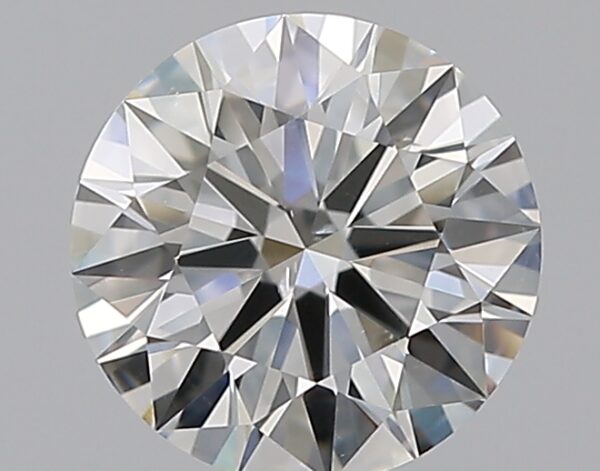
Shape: round
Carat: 0.9
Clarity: VS2
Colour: F
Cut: EX
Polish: EX
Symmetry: EX
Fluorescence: M
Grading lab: GIA
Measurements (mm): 6.23 x 6.26 x 3.79